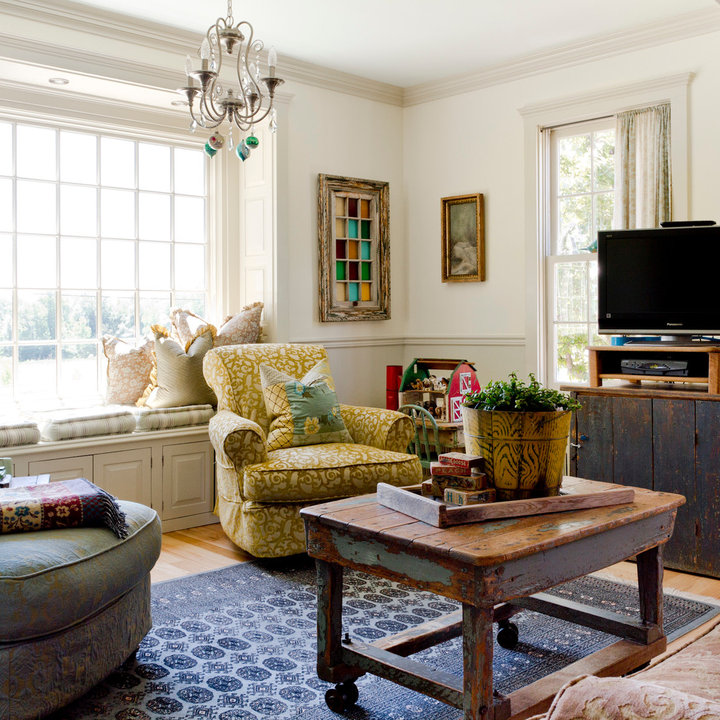
Style: Vintage